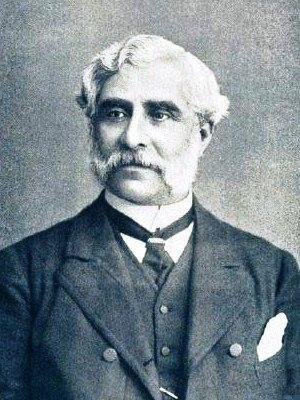
Sir Henry Bemrose est un peintre, éditeur, ainsi que maire de Derby puis député conservateur pour la circonscription de Derby, d'origine britannique.